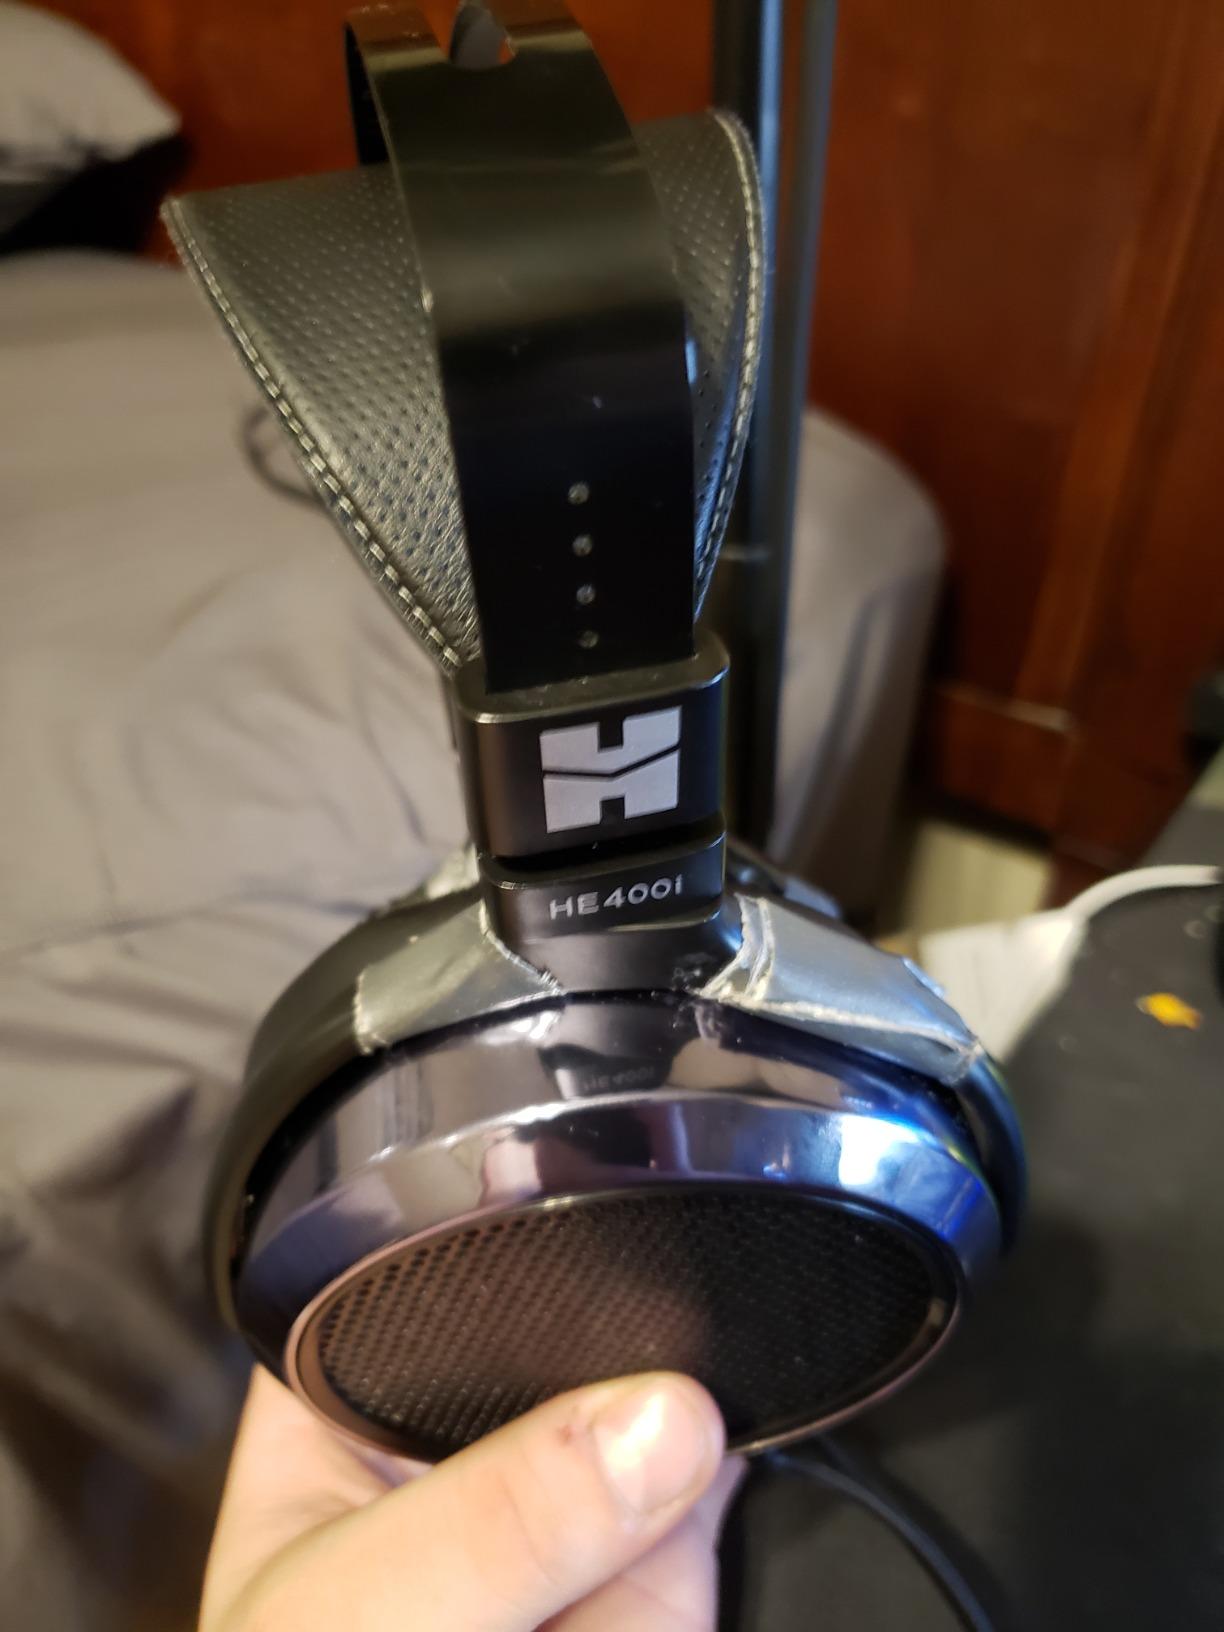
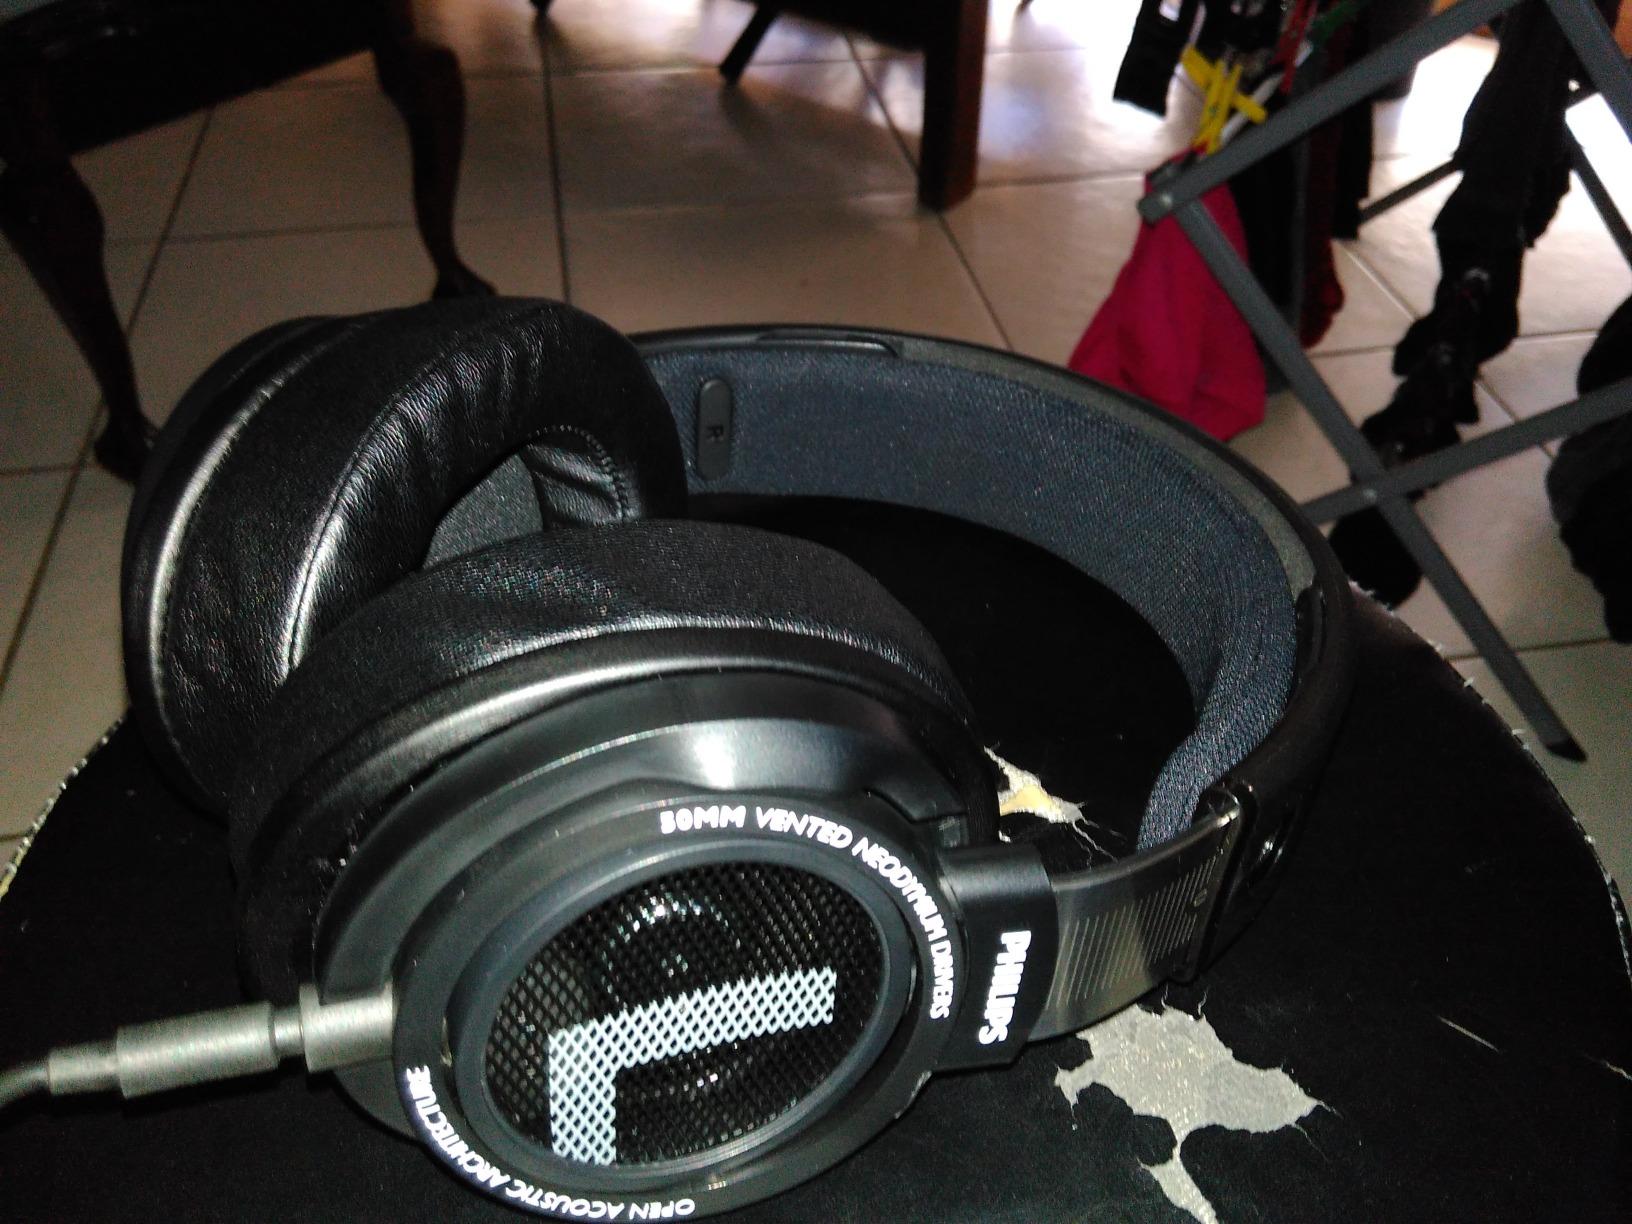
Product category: headphones
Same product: no